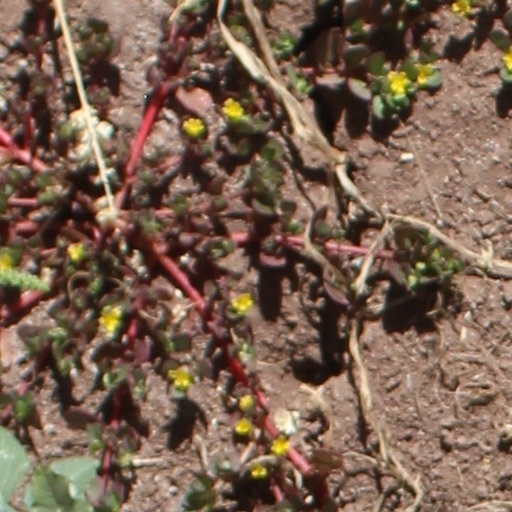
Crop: wheat